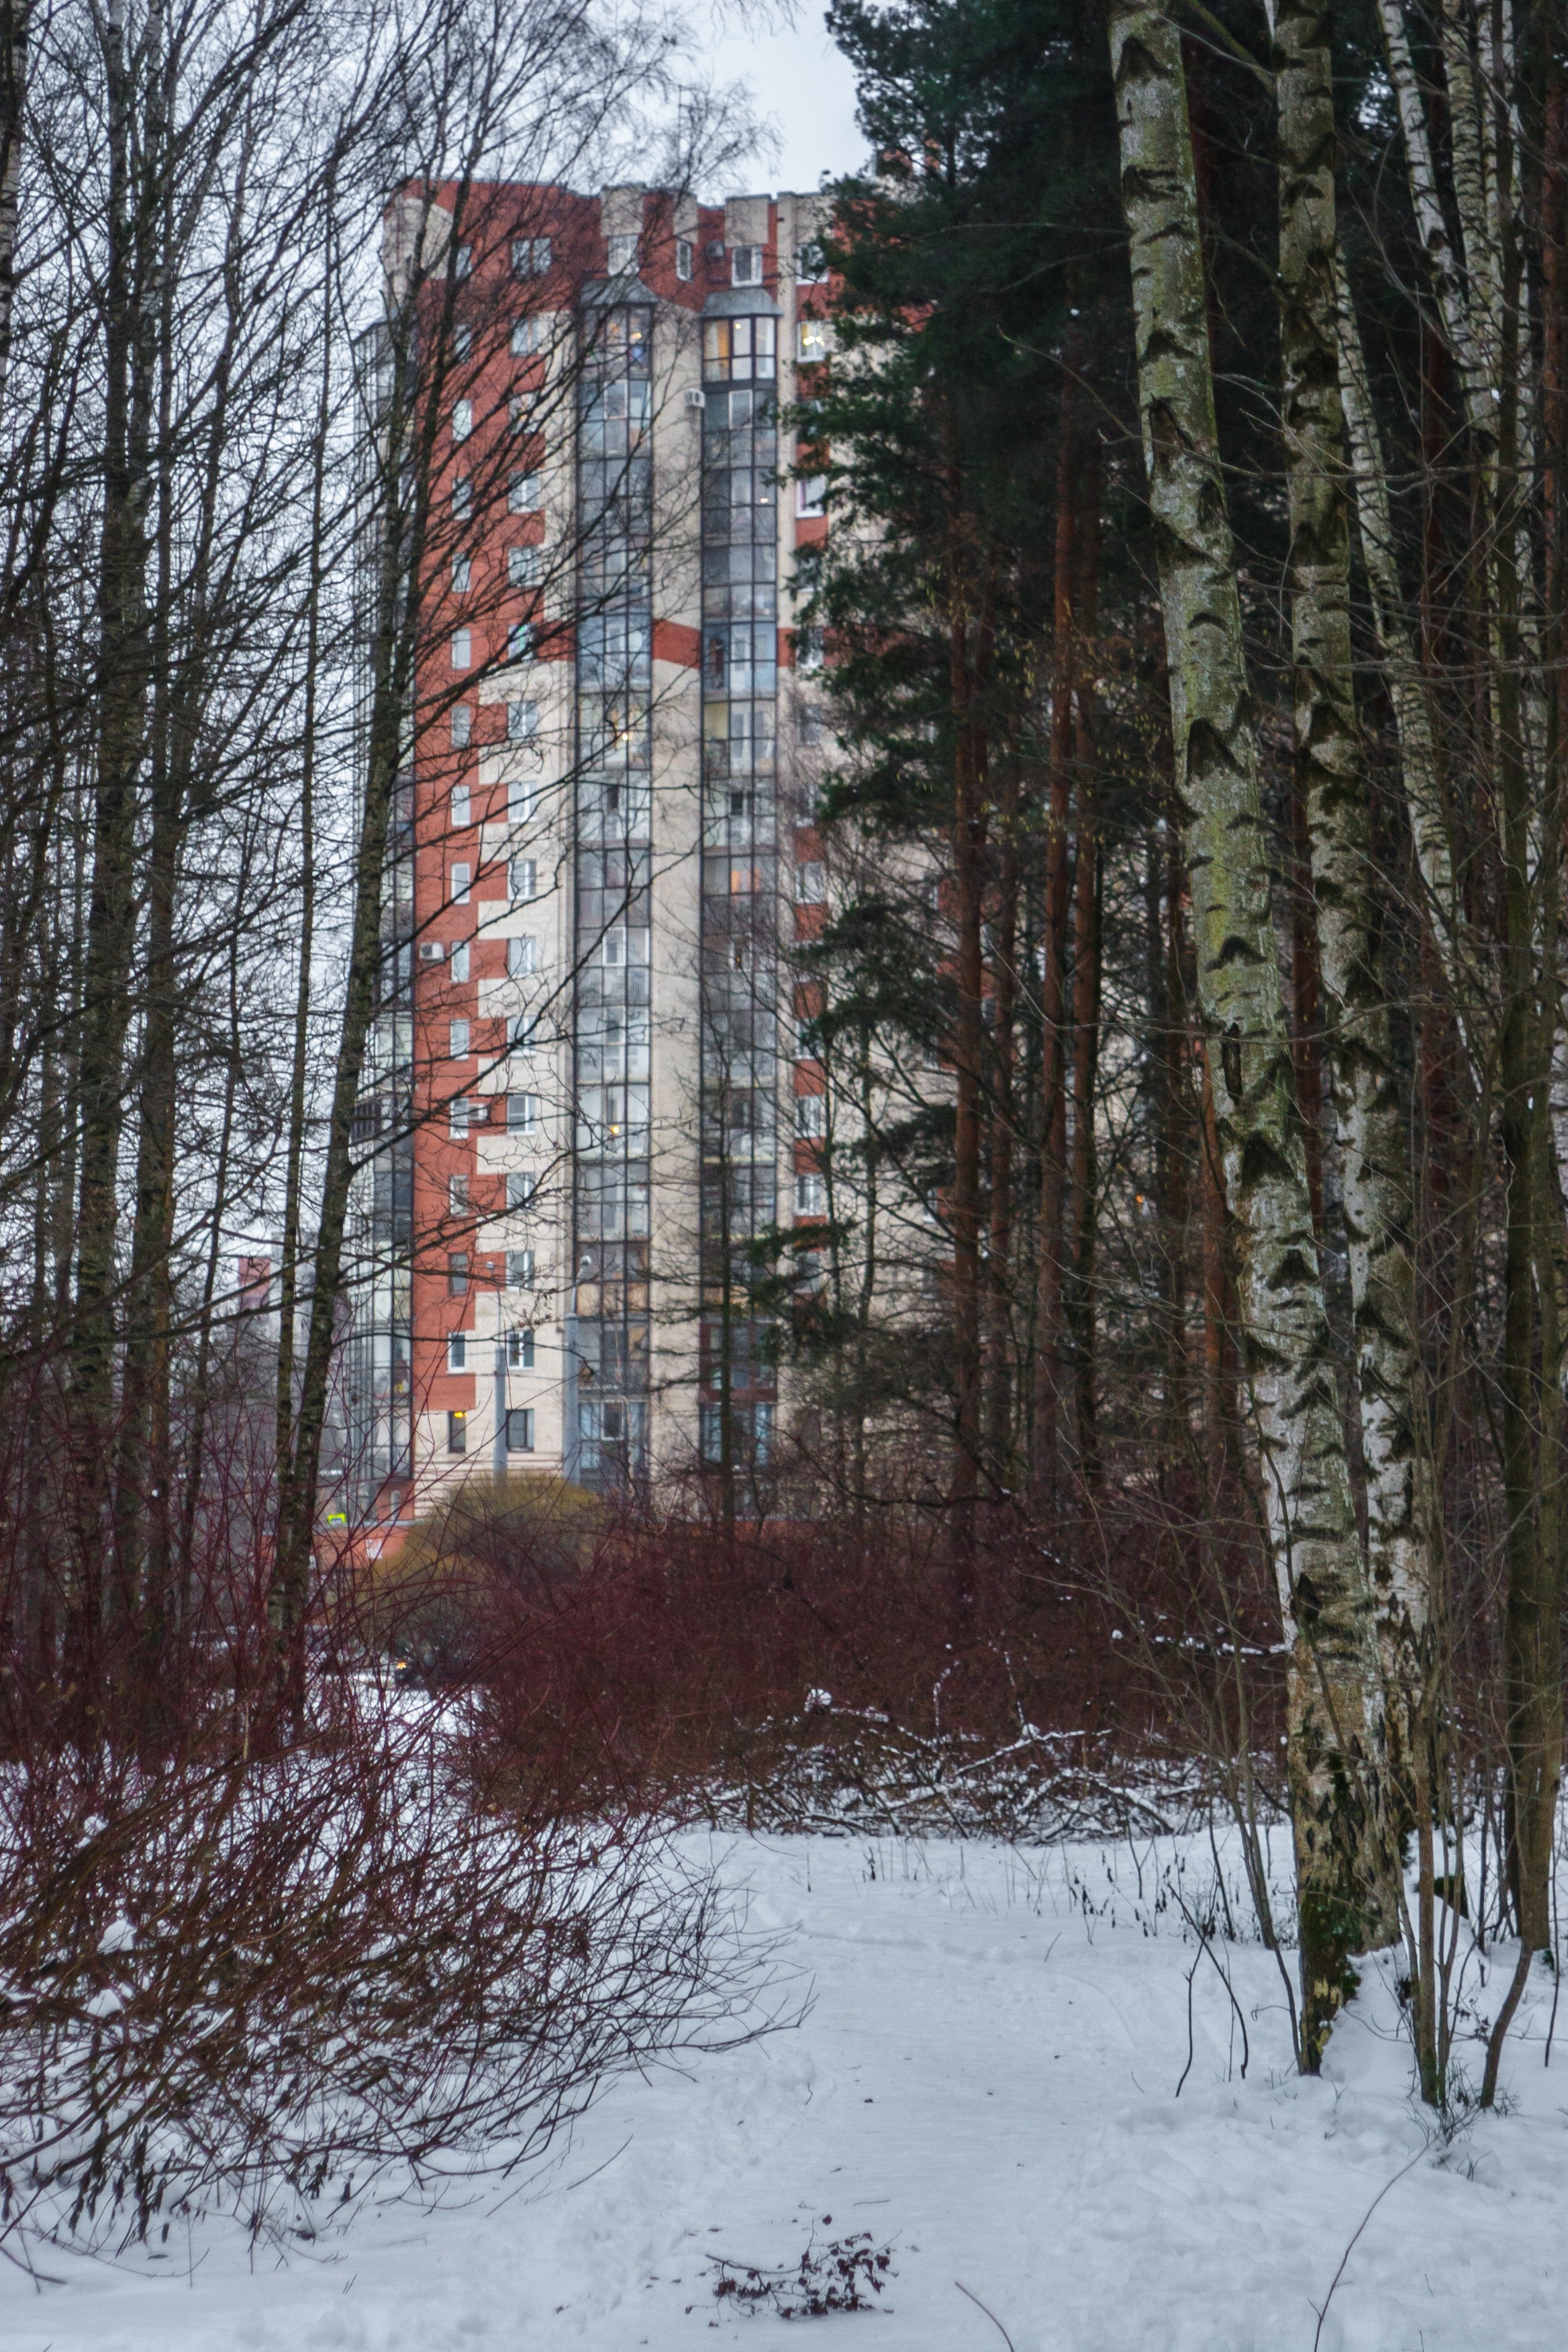
image, branch, winter, twig, woody plant, freezing, forest, biome, trunk, snow, woodland, grove, Northern hardwood forest, deciduous, plant stem, spruce fir forest, temperate broadleaf and mixed forest, precipitation, temperate coniferous forest, old growth forest, tower, tower block